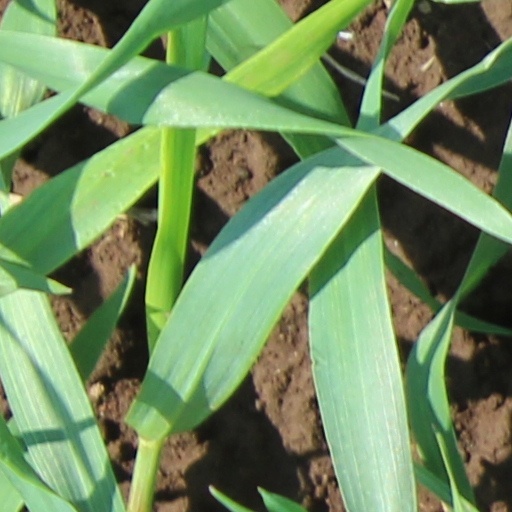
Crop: wheat